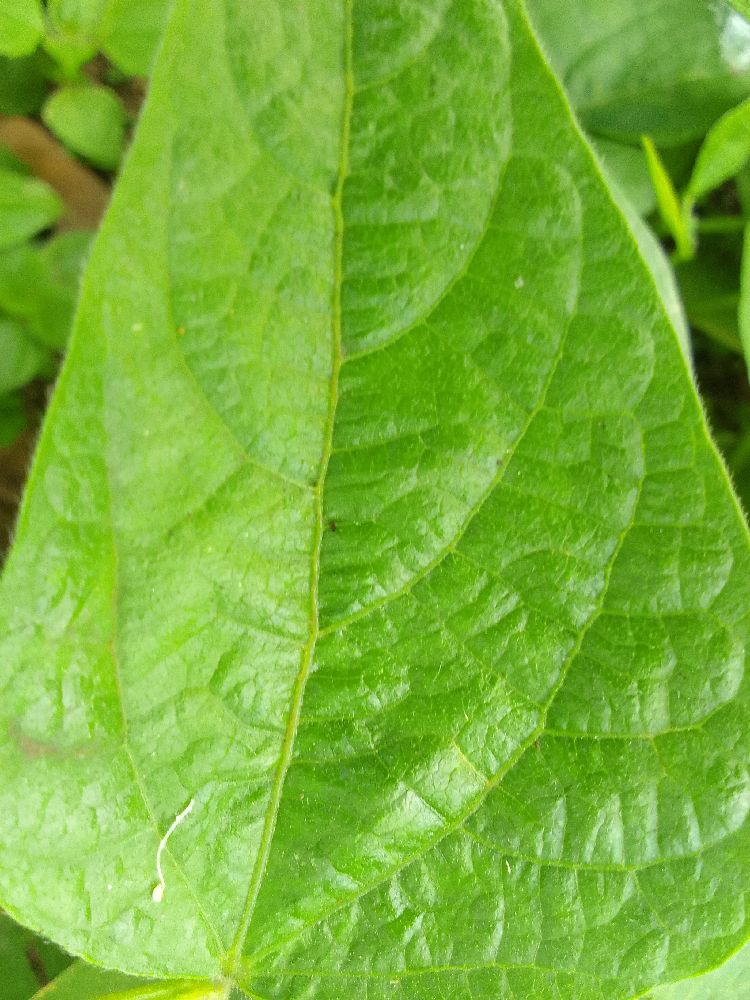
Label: healthy